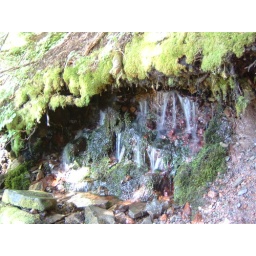
A little waterfall slipping out from under the forest floor beside the trail.